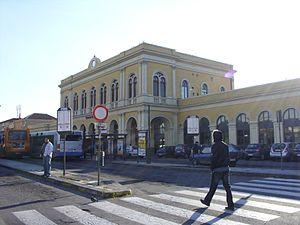
Centostazioni S.p.A. est une société du groupe FS Chemins de fer italiens créée pour réhabiliter, valoriser et gérer 103 gares ferroviaires italiennes du réseau RFI S.p.A..